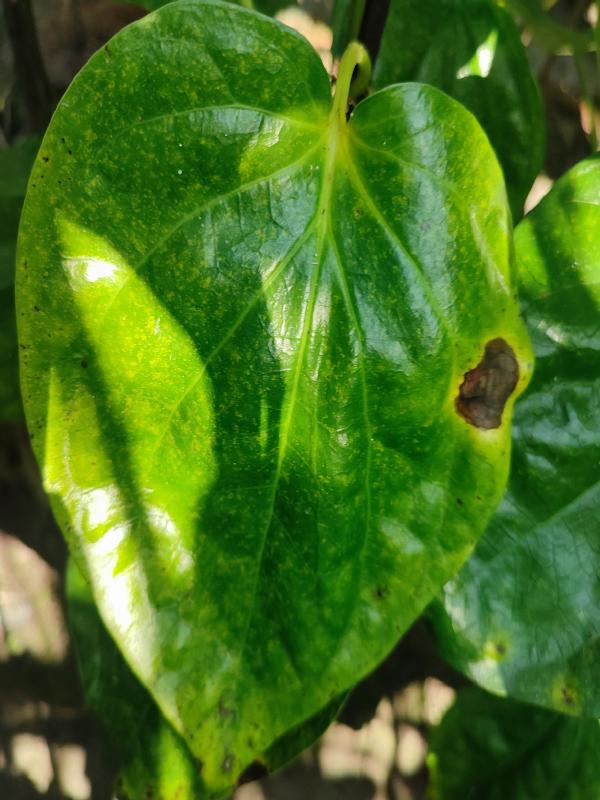
Label: Bacterial_Leaf_Disease